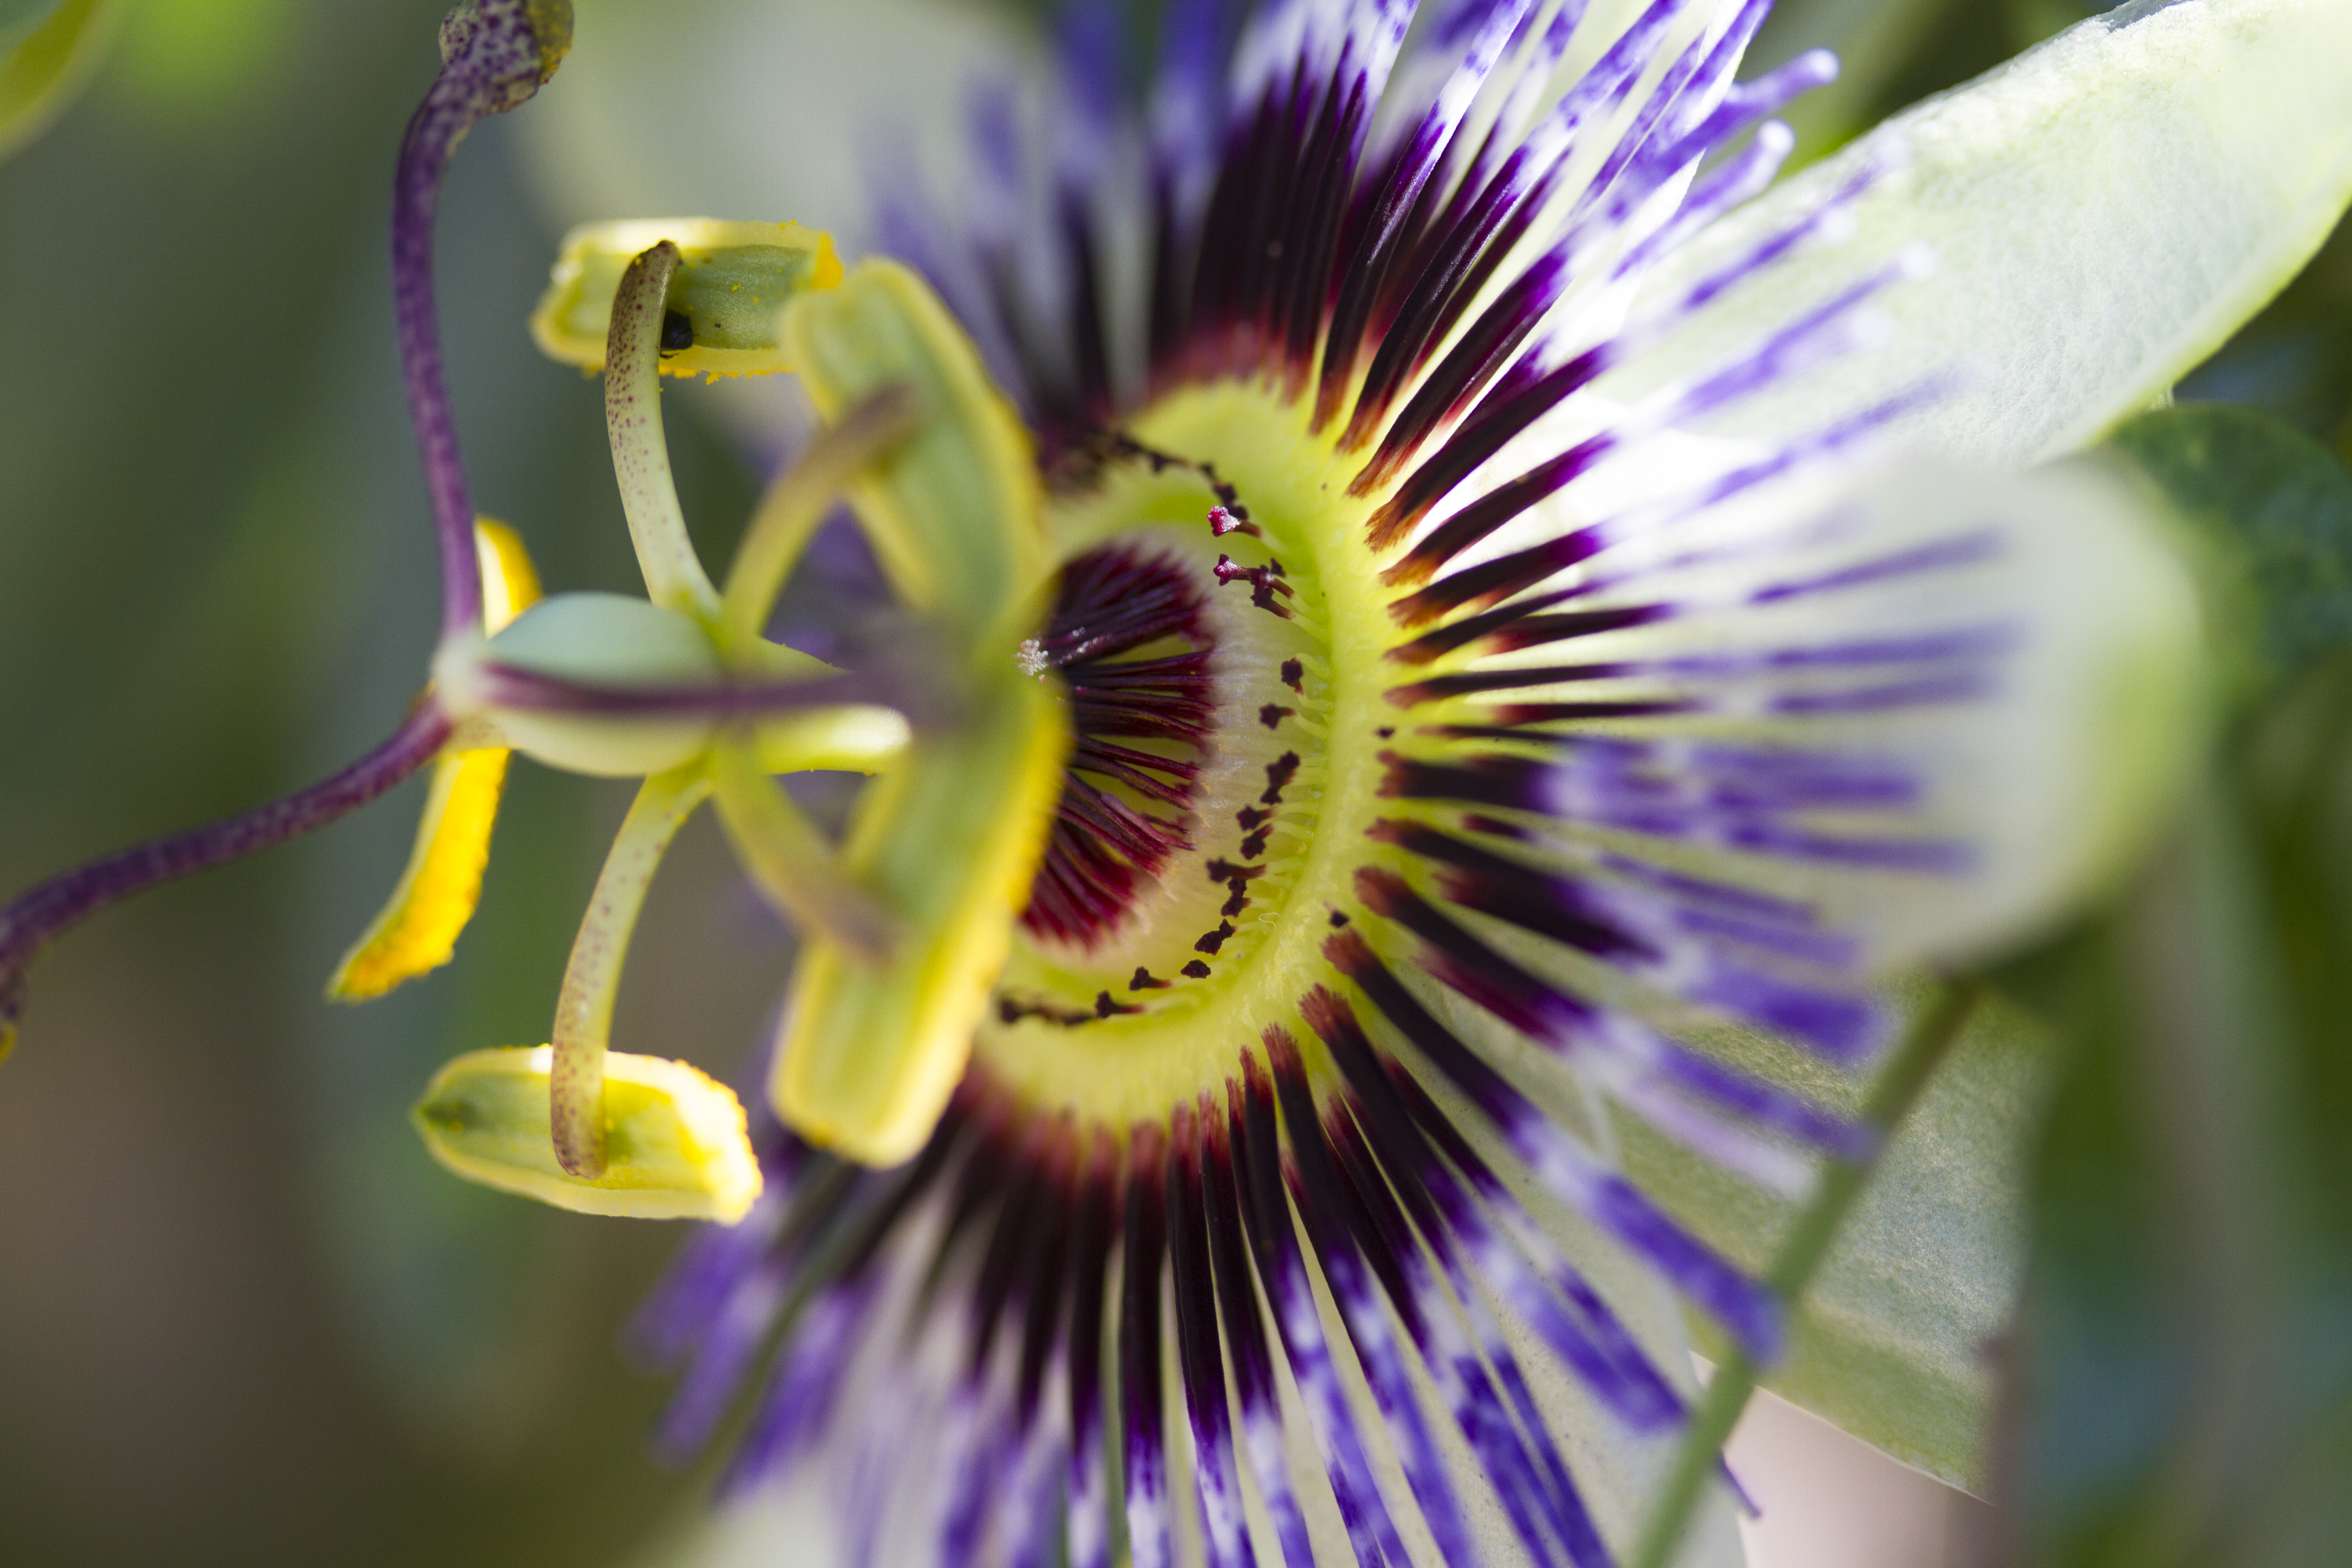
nature, blossom, plant, photography, flower, petal, green, macro, canon, botany, yellow, garden, flora, wildflower, close up, uk, eye, 7d, passion flower, passionflower, peterborough, passifloracerulea, macro photography, flowering plant, plant stem, land plant, passion flower family, purple passionflower